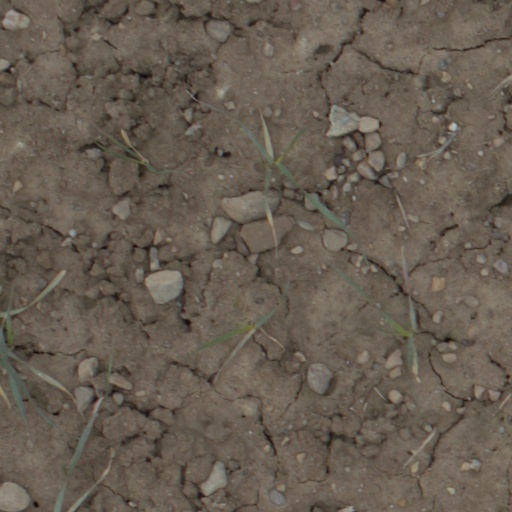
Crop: wheat